Draper–Steadman House

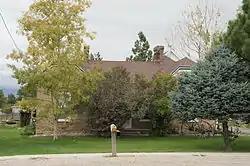

The Draper–Steadman House (also known as the Draper–Steadman–Morgan House) is a historic house located at 13518 South 1700 West in Riverton, Utah, United States.